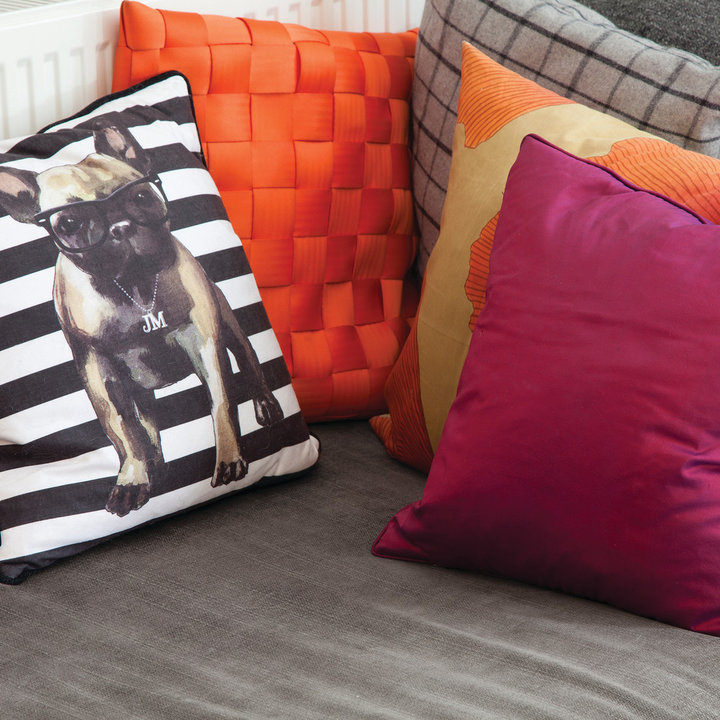
Style: Glamour